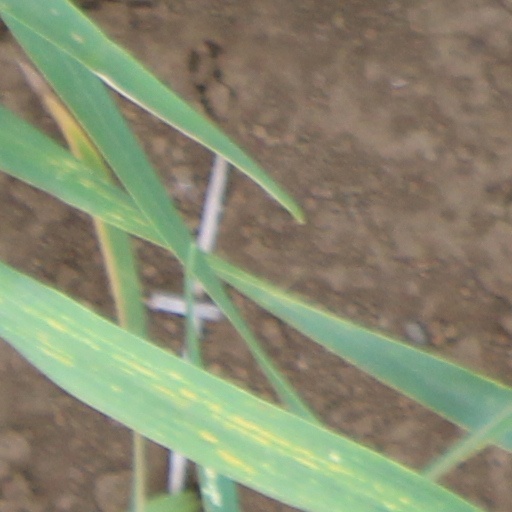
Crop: wheat